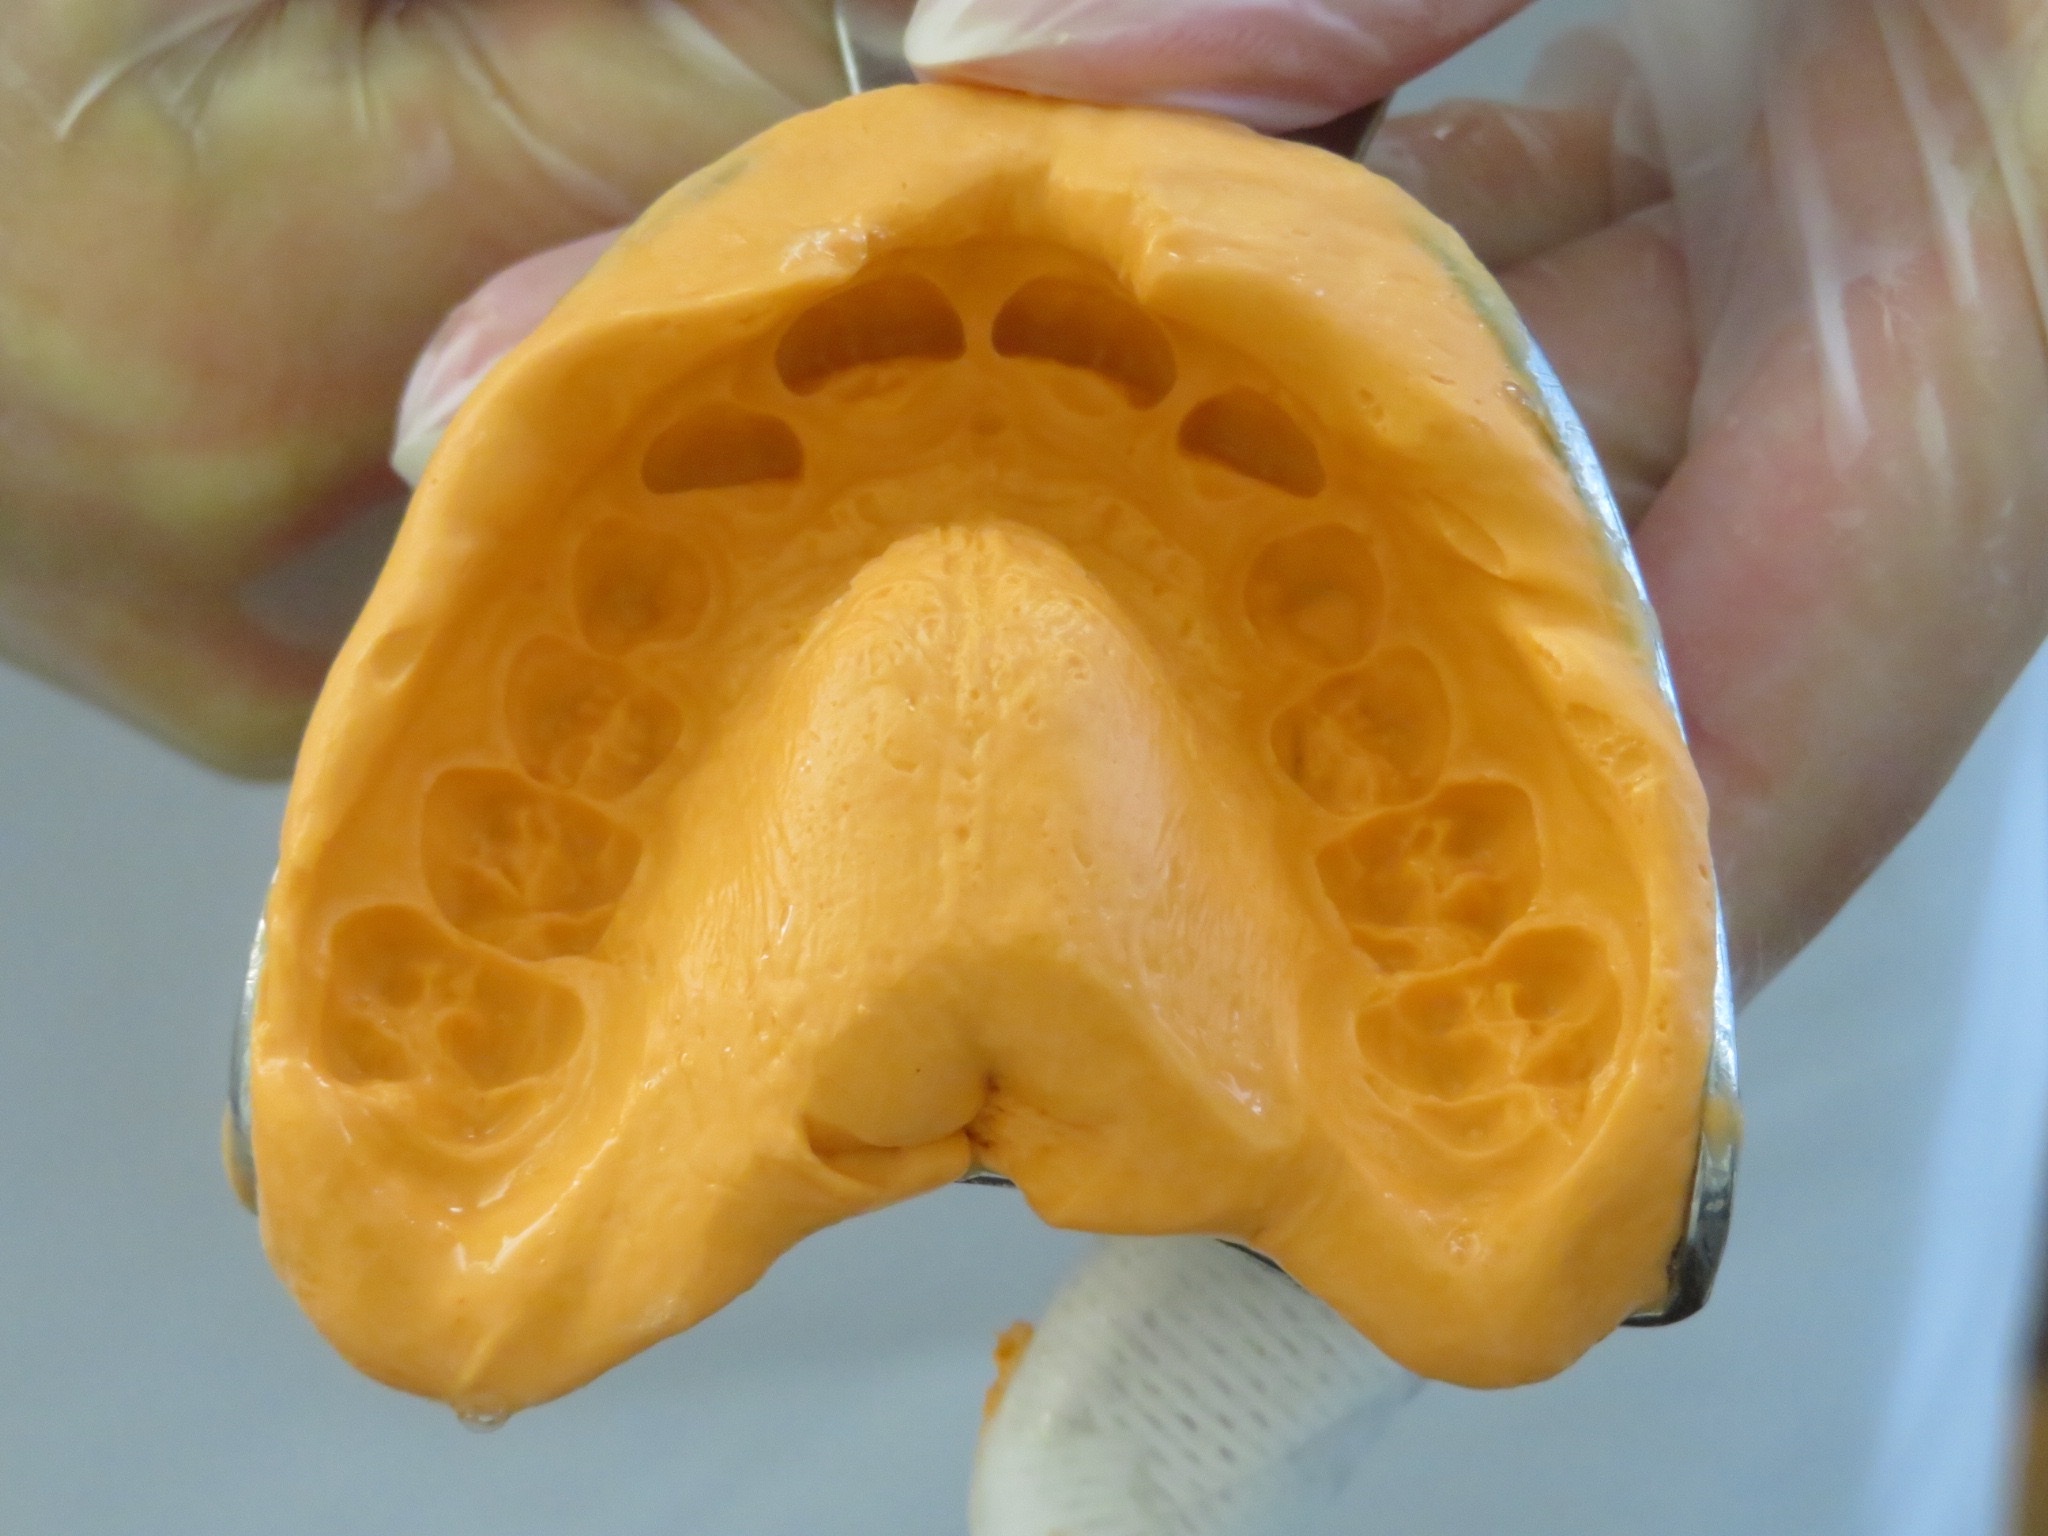
hand, food, produce, close, mouth, dentist, orthodontic, human body, organ, teeth, carving, tooth, bite, reprint, dentistry, jaw, bitten, dental problems, oral hygiene, dental braces, orthodontics, dental brace